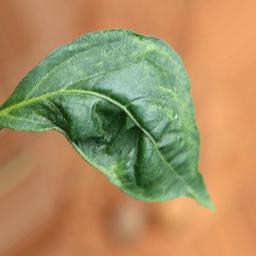
Label: mites_and_trips